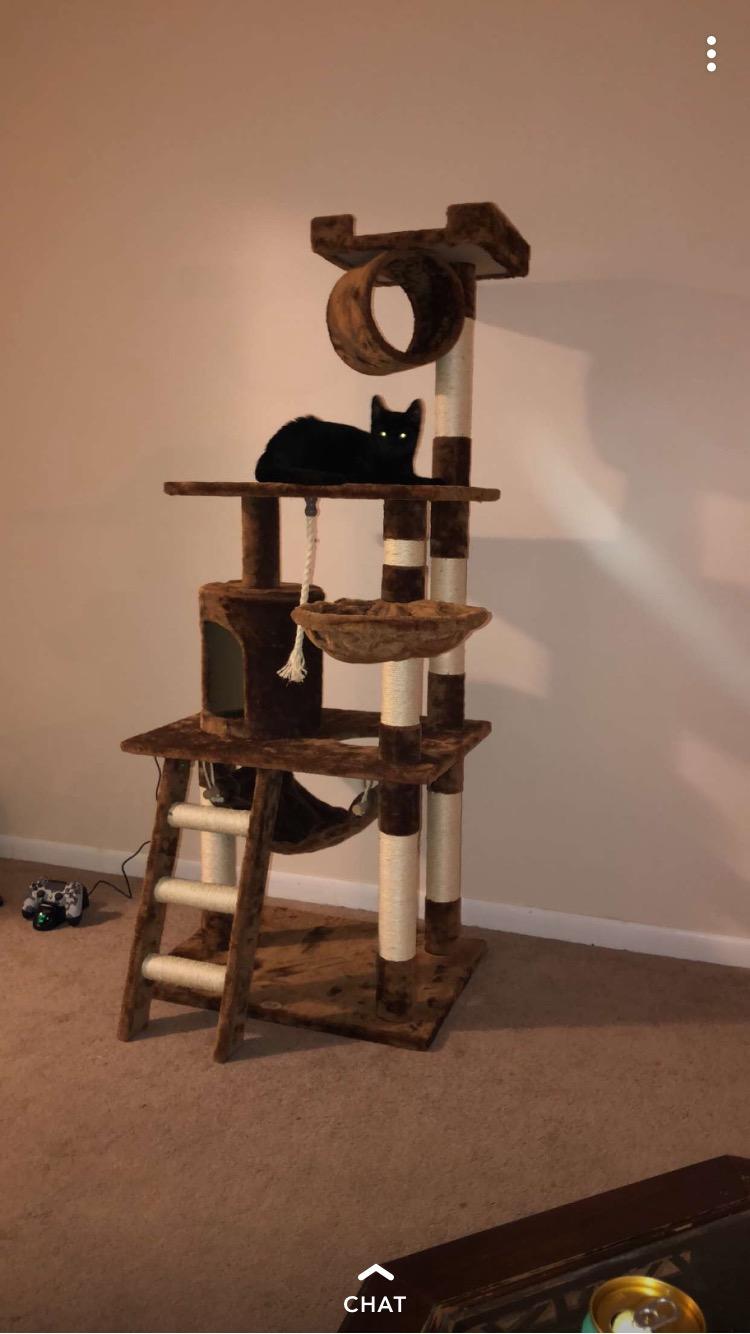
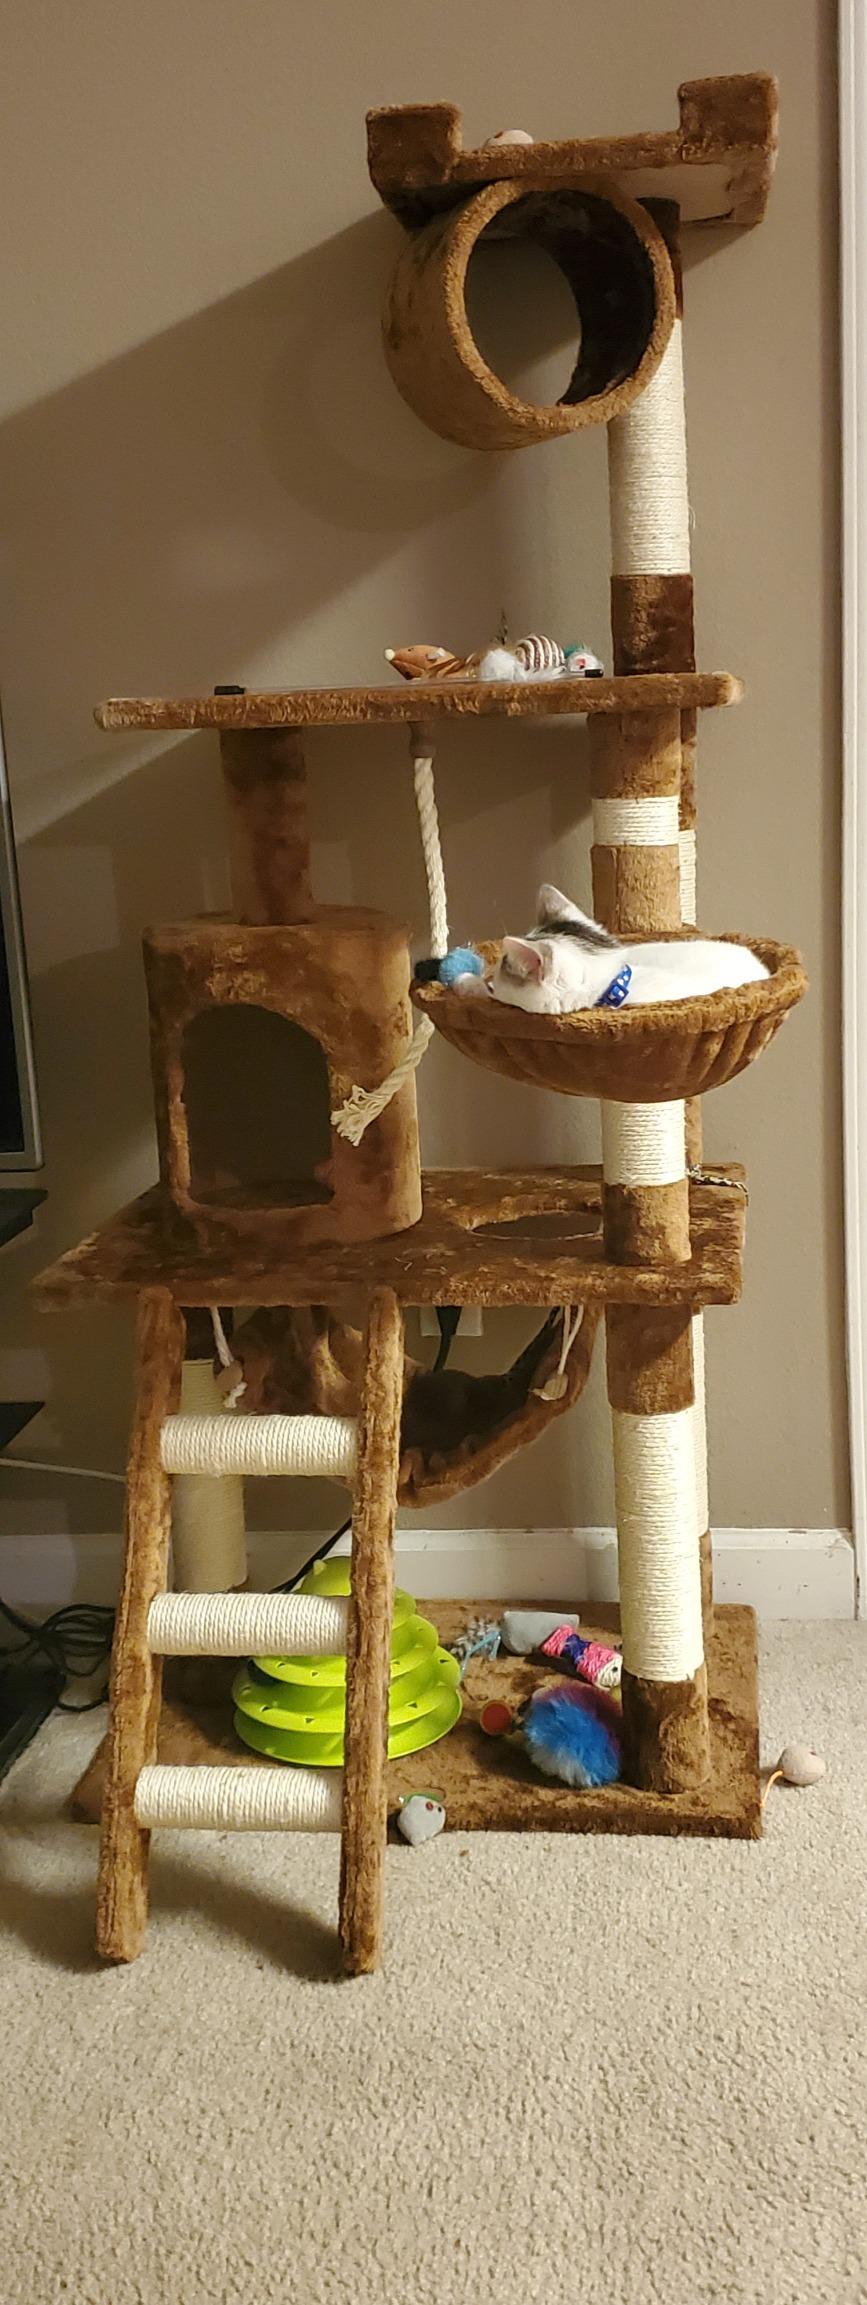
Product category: items_cat tree
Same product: yes